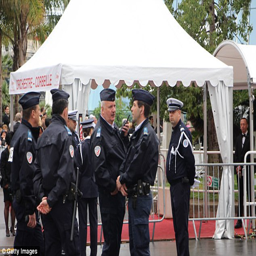
police officers gather at festival